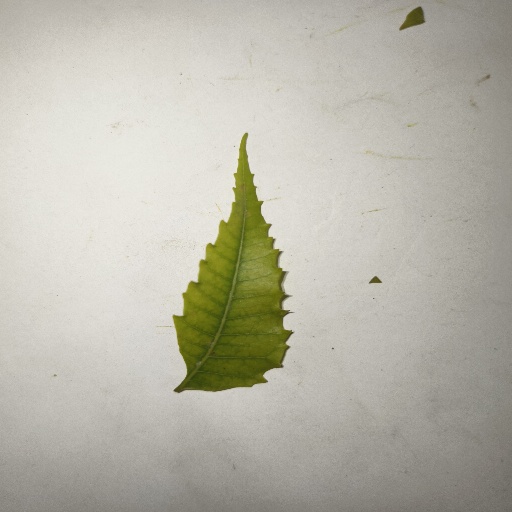
Species: Neem
Leaf condition: Yellow Leaf